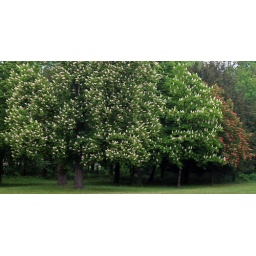
1:28 PM. Another set of trees. This time bloomy chestnut trees in white and red.